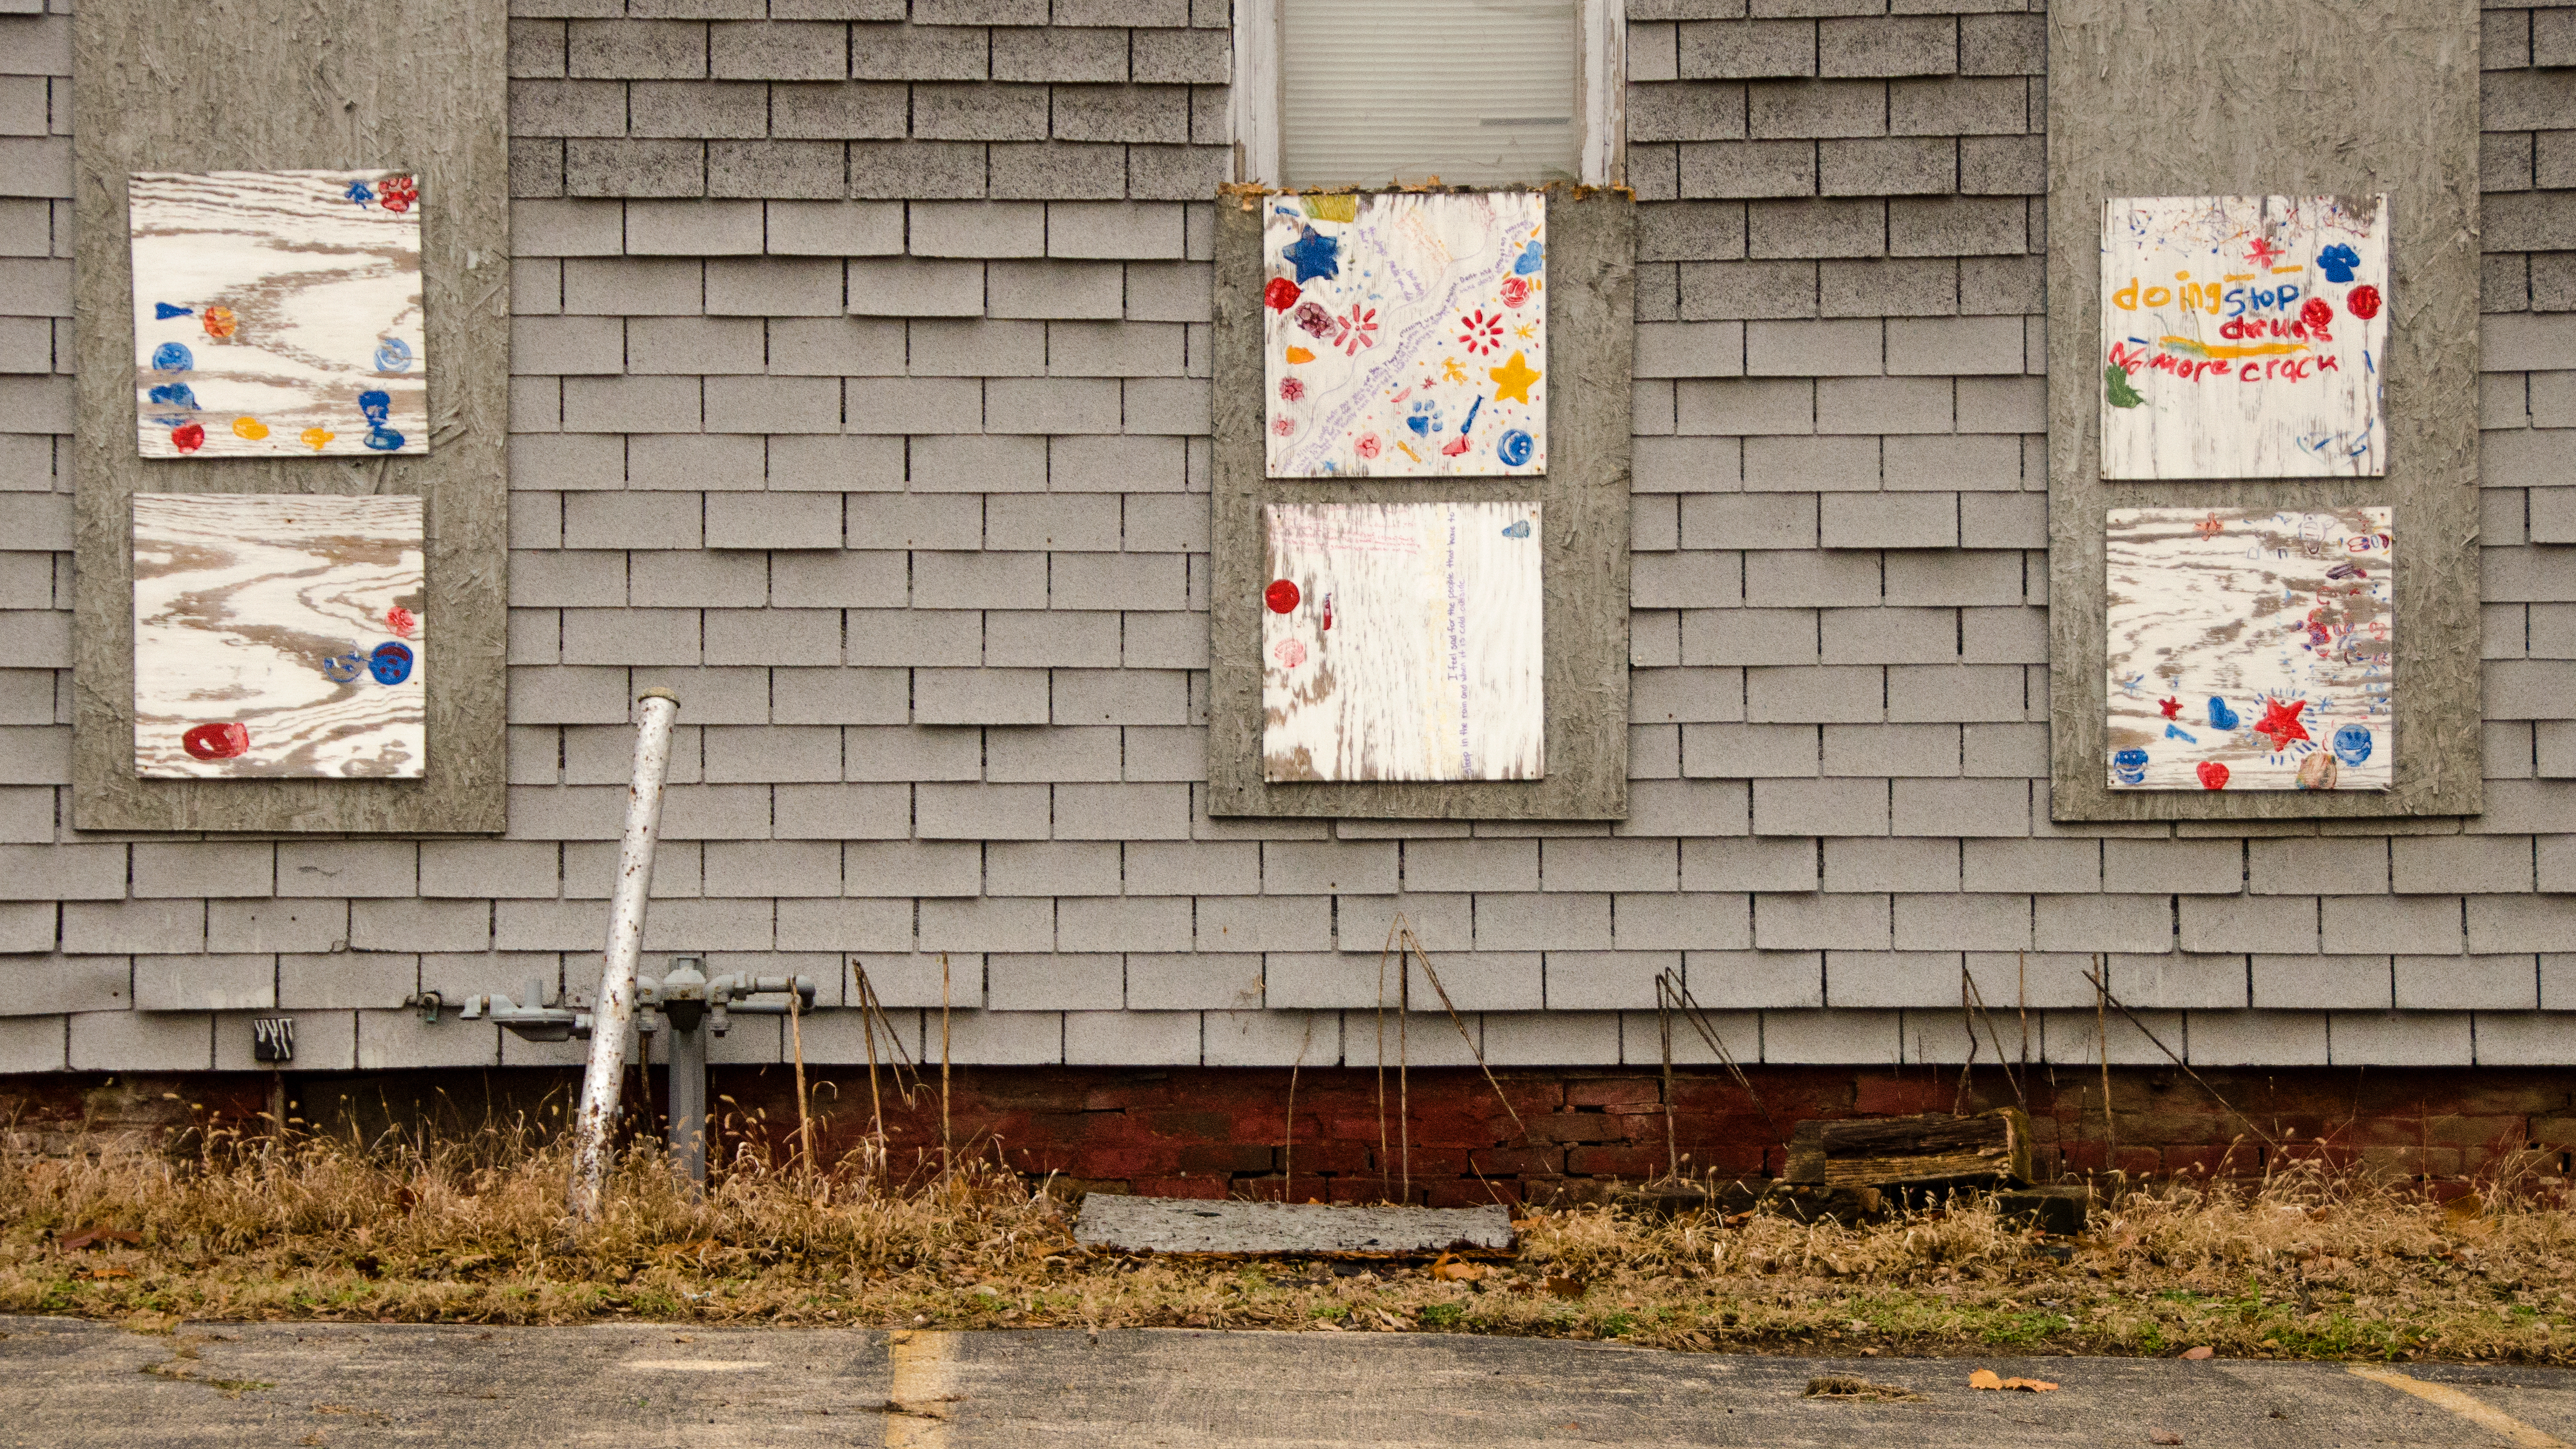
road, street, wall, facade, brick, graffiti, street art, art, mural, neighbourhood, road surface, urban area, residential area